Nonresistance

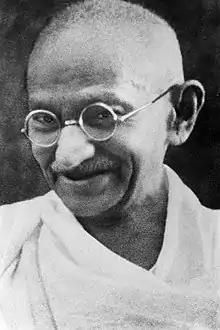
Mahatma Gandhi used the principle of nonresistance protest in Indian independence movement.

Anabaptist Christianity, which emerged in the Radical Reformation of the 16th century, became defined by its adherence to the doctrine of nonresistance, which they teach is found in the Bible in Matthew 5:39: "do not resist him who is evil."